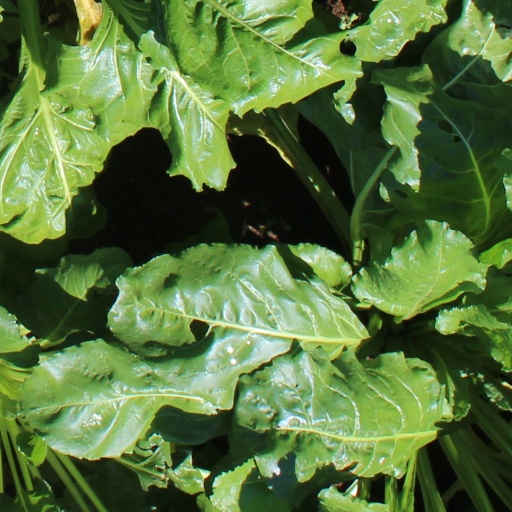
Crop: sugar beet